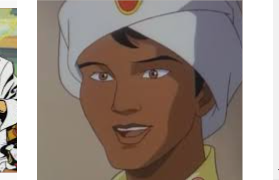
Portrait style: Cartoon Portrait